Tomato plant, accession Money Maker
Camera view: horizontal (90 deg, fisheye); turntable rotation: 330 degrees
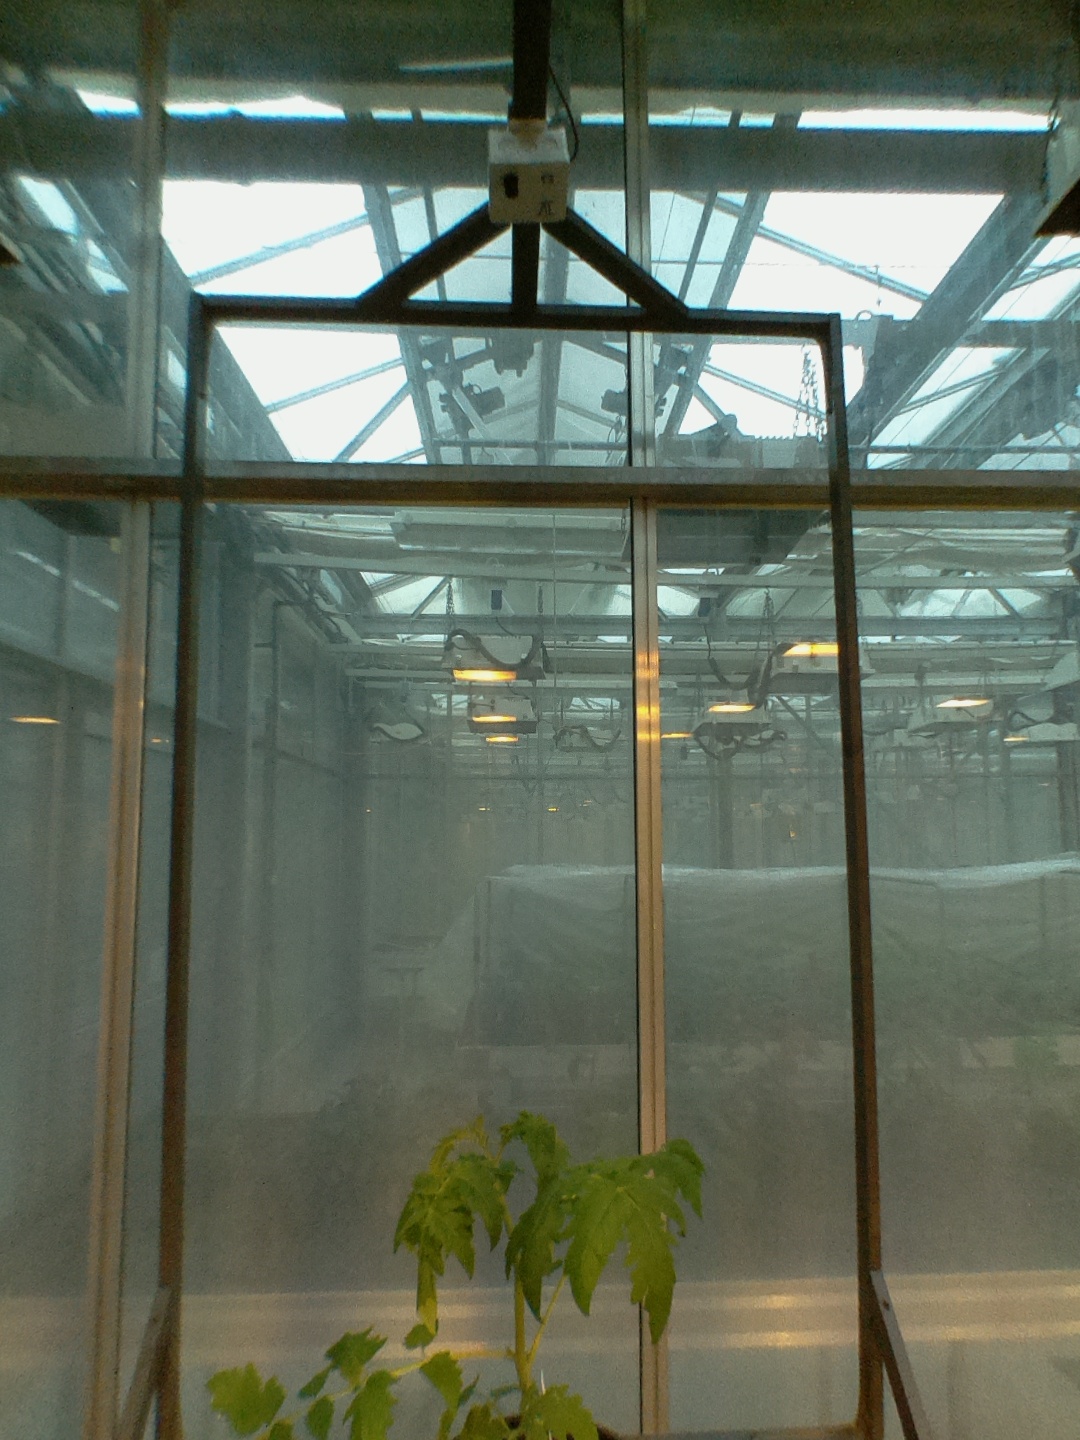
BBCH growth stage 14: 8 of true leaves visible